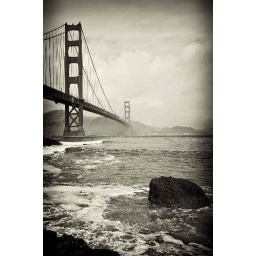
beautiful golden gate bridge in san francisco